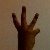
The image shows a hand gesture representing the number 6 in Indian Sign Language.